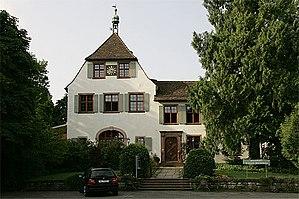
Binningen est une commune et une ville suisse du canton de Bâle-Campagne, située dans le district d'Arlesheim.